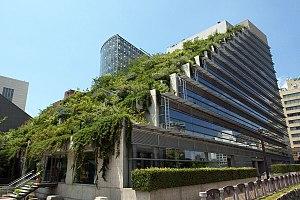
La quinzième cible HQE est une cible complémentaire qui a été proposée comme complément aux 14 cibles de la démarche haute qualité environnementale validées par l'association HQE et ses partenaires. Cette quinzième cible s'articule autour de la biodiversité.
L'ACROS Fukuoka est un centre d'échange culturel situé dans le quartier Tenjin de Fukuoka, au Japon. Le terme ACROS est l'acronyme de Asian CrossRoad Over the Sea, exprimant l'ouverture de ce lieu sur le monde. Inauguré en avril 1995 après plus de trois ans de travaux, conçu par l'architecte Emilio Ambasz, il est composé entre autres d'une salle de concert symphonique, d'un centre de conférence, d'un centre d'information culturel à l'adresse des touristes et d'une galerie d'art traditionnel. L'une des façades du bâtiment est en grande partie recouverte de végétation, en faisant l'un des premiers chefs-d'œuvre de l'architecture écologique.
Emilio Ambasz, né le 13 juin 1943 à Resistencia, est un architecte et designer industriel argentin.